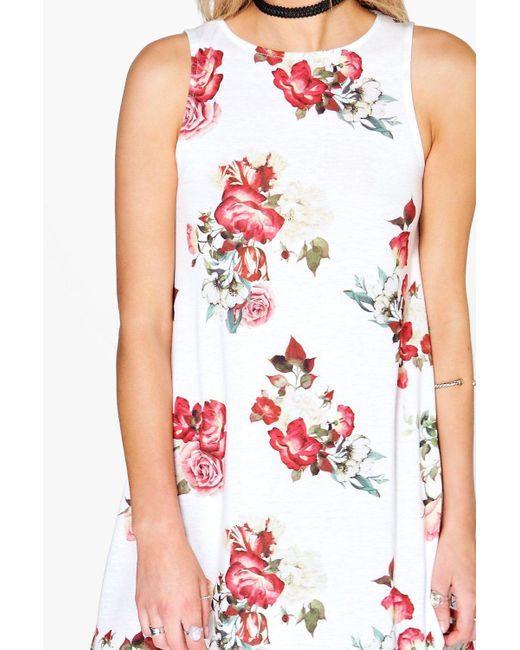
Ärmelloses weißes Kleid mit Rundhalsausschnitt und rotem Rosendruck